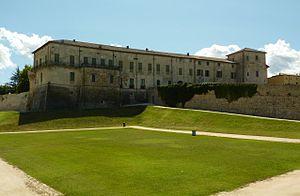
Eleonora Sanvitale ou Anna Leonora Sanvitale est une poète et chanteuse italienne de la cour de la Maison d'Este à Ferrare.